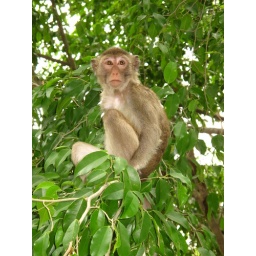
monkey in a tree